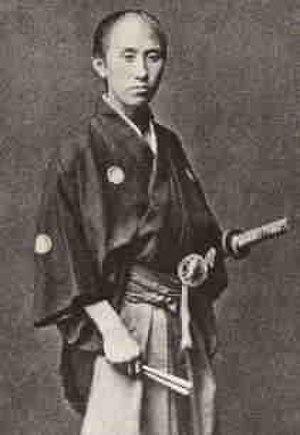
Okita Sōji était un samouraï, capitaine de la première division de la Shinsen gumi, milice basée à Kyoto durant la période du Bakumatsu à la fin de l'époque d'Edo.